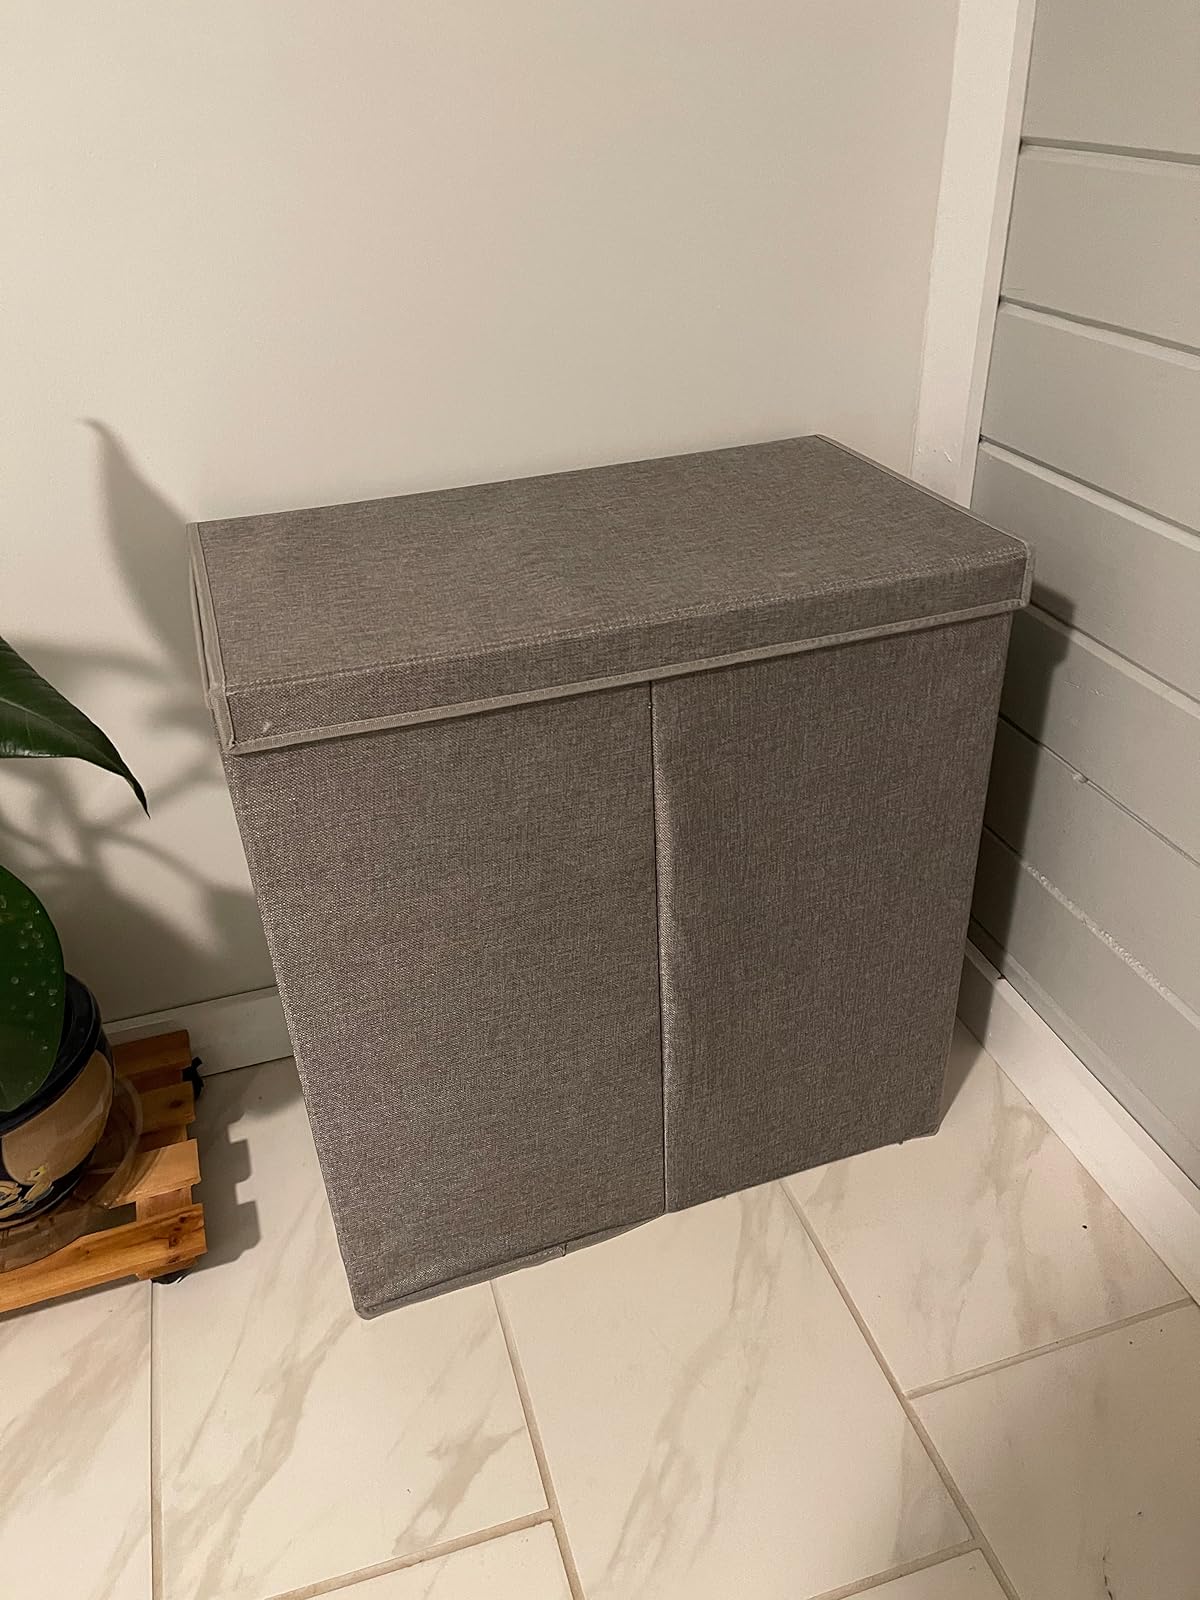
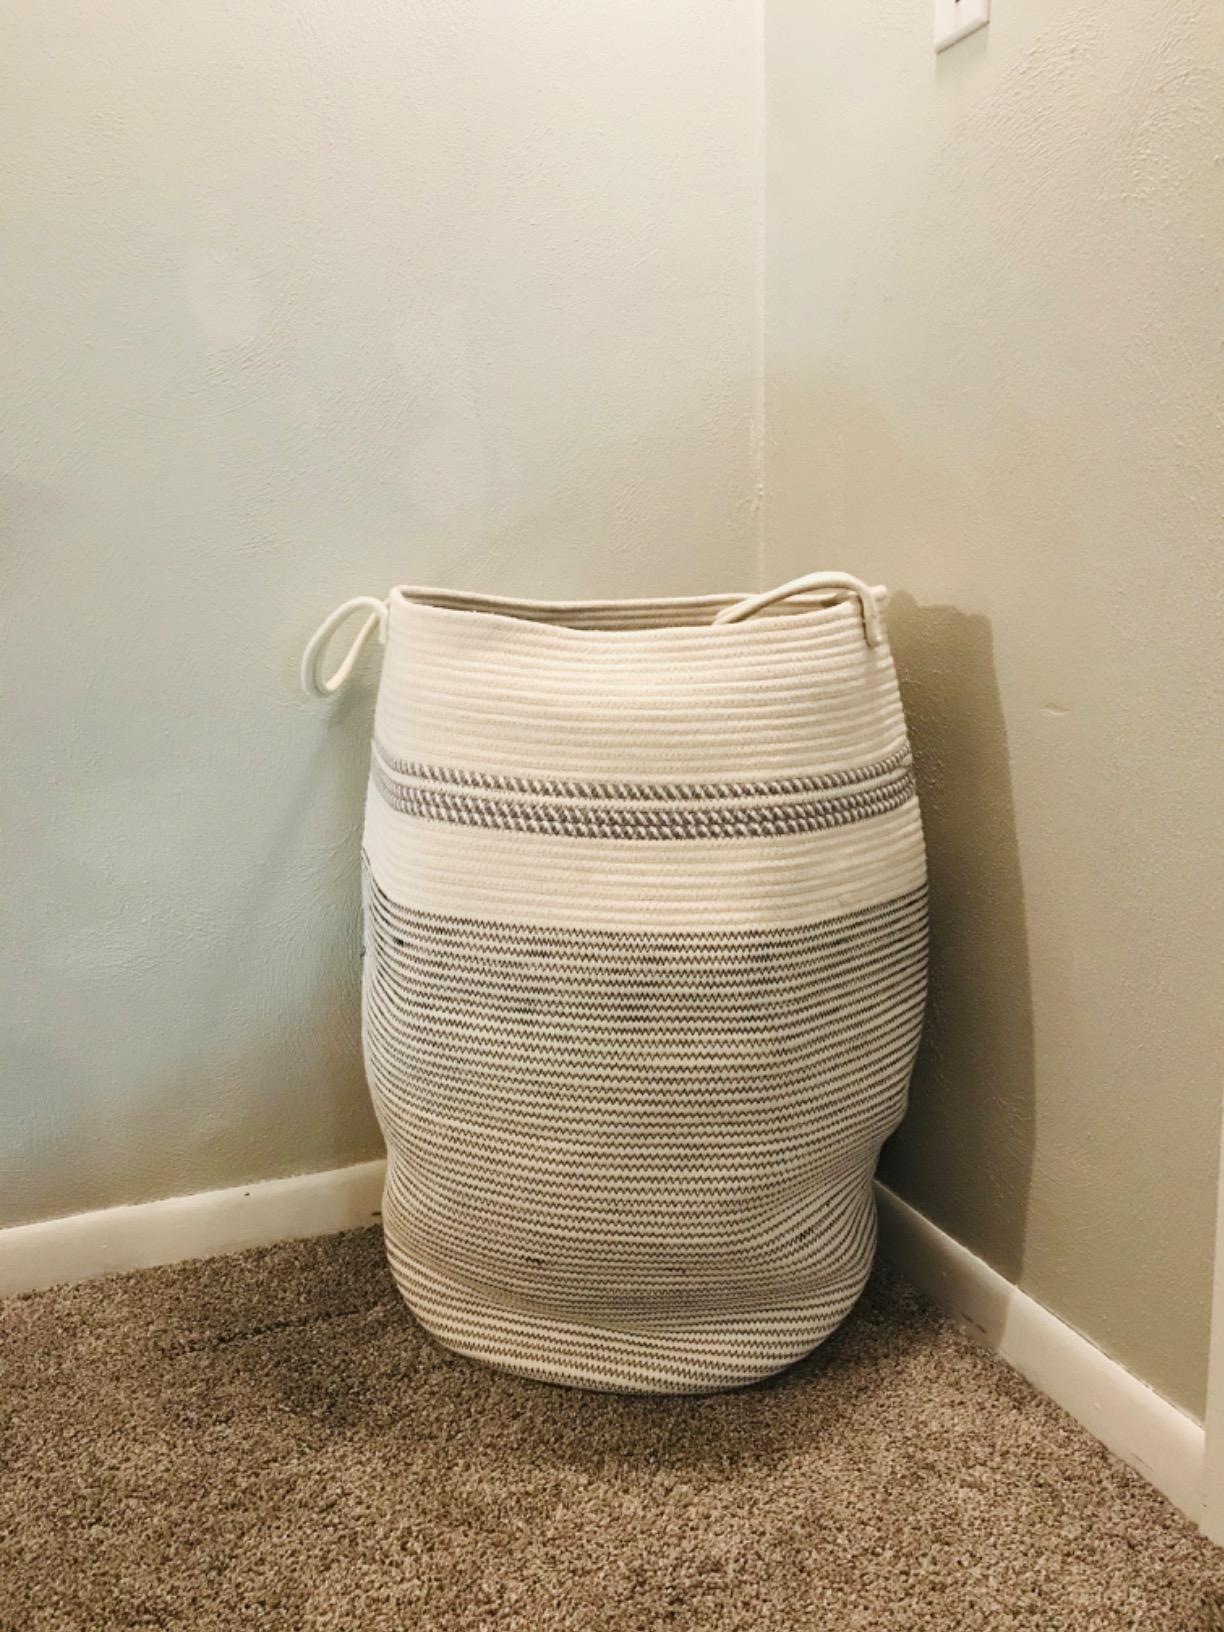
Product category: items_hamper
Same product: no